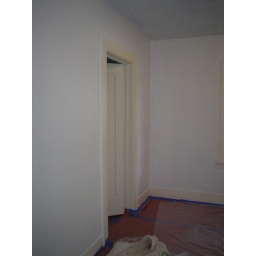
Bathroom door in the formerly red room